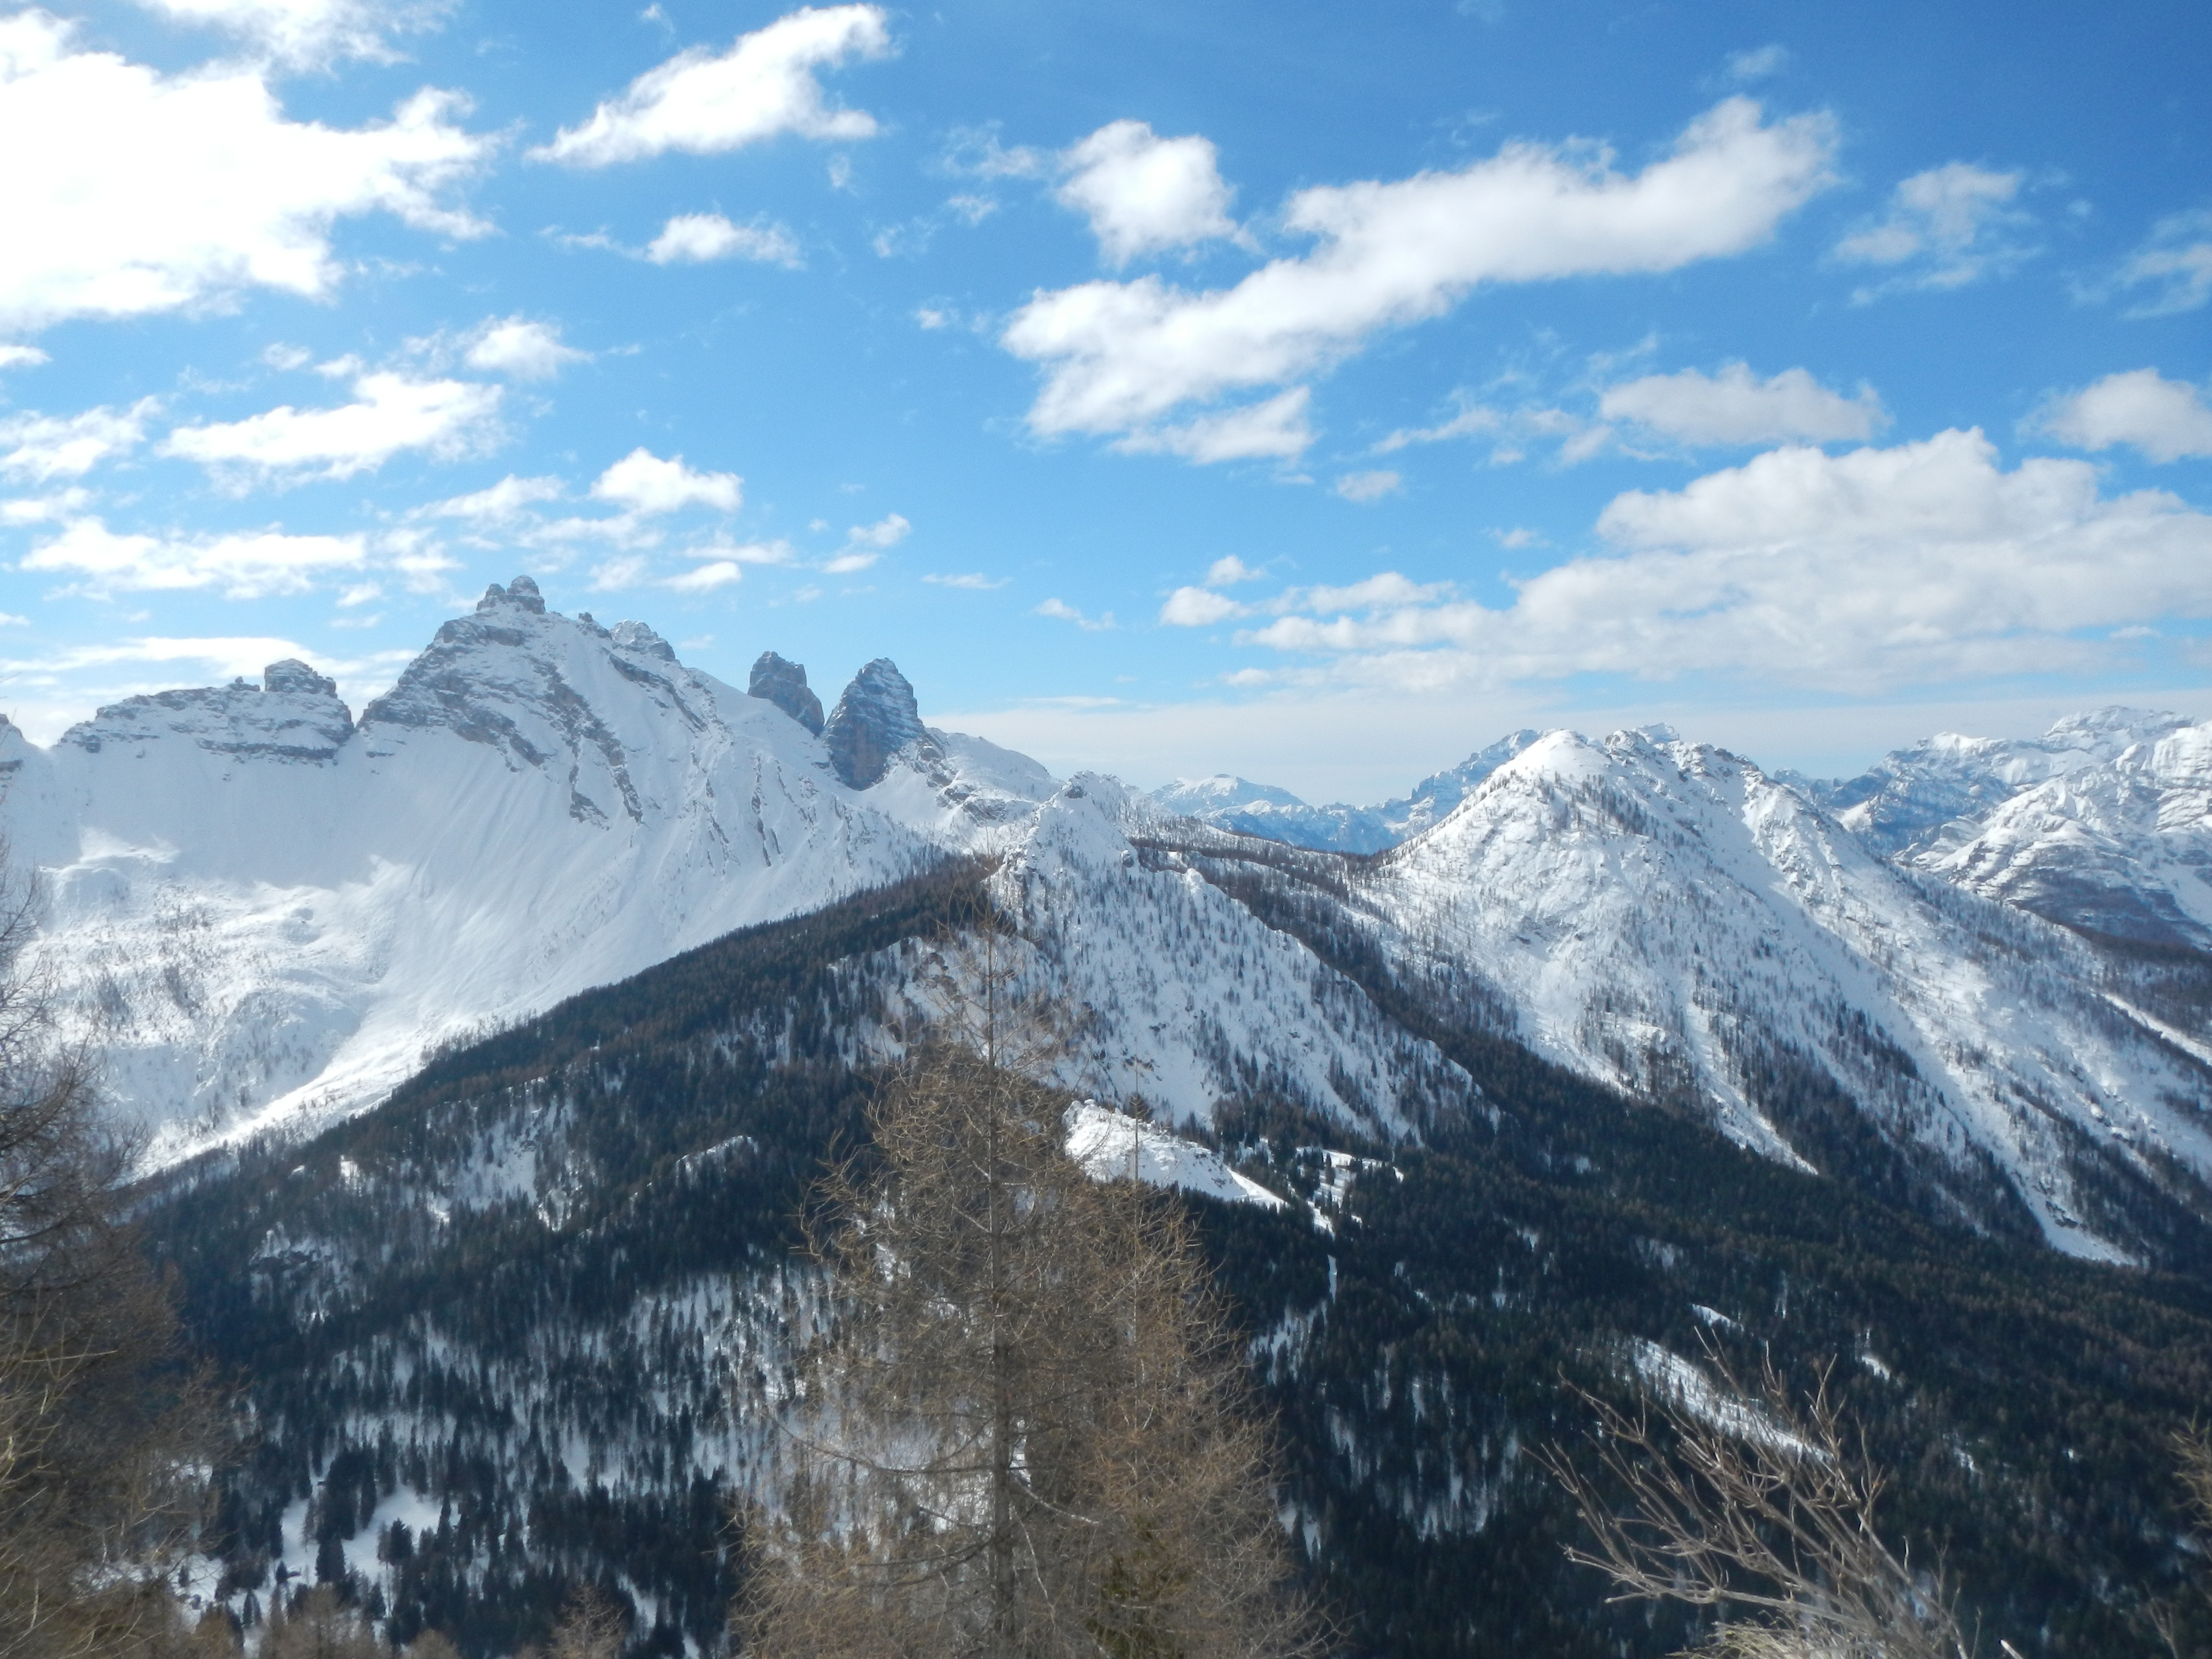
landscape, mountain, snow, winter, sky, hiking, adventure, mountain range, high, italy, ridge, summit, massif, mountains, alps, plateau, fell, cirque, dolomites, landform, mountain pass, snowy mountain, the snow, geographical feature, mountainous landforms, geological phenomenon